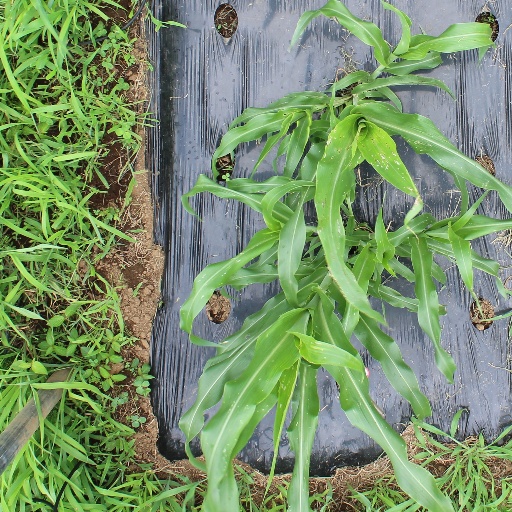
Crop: sorghum